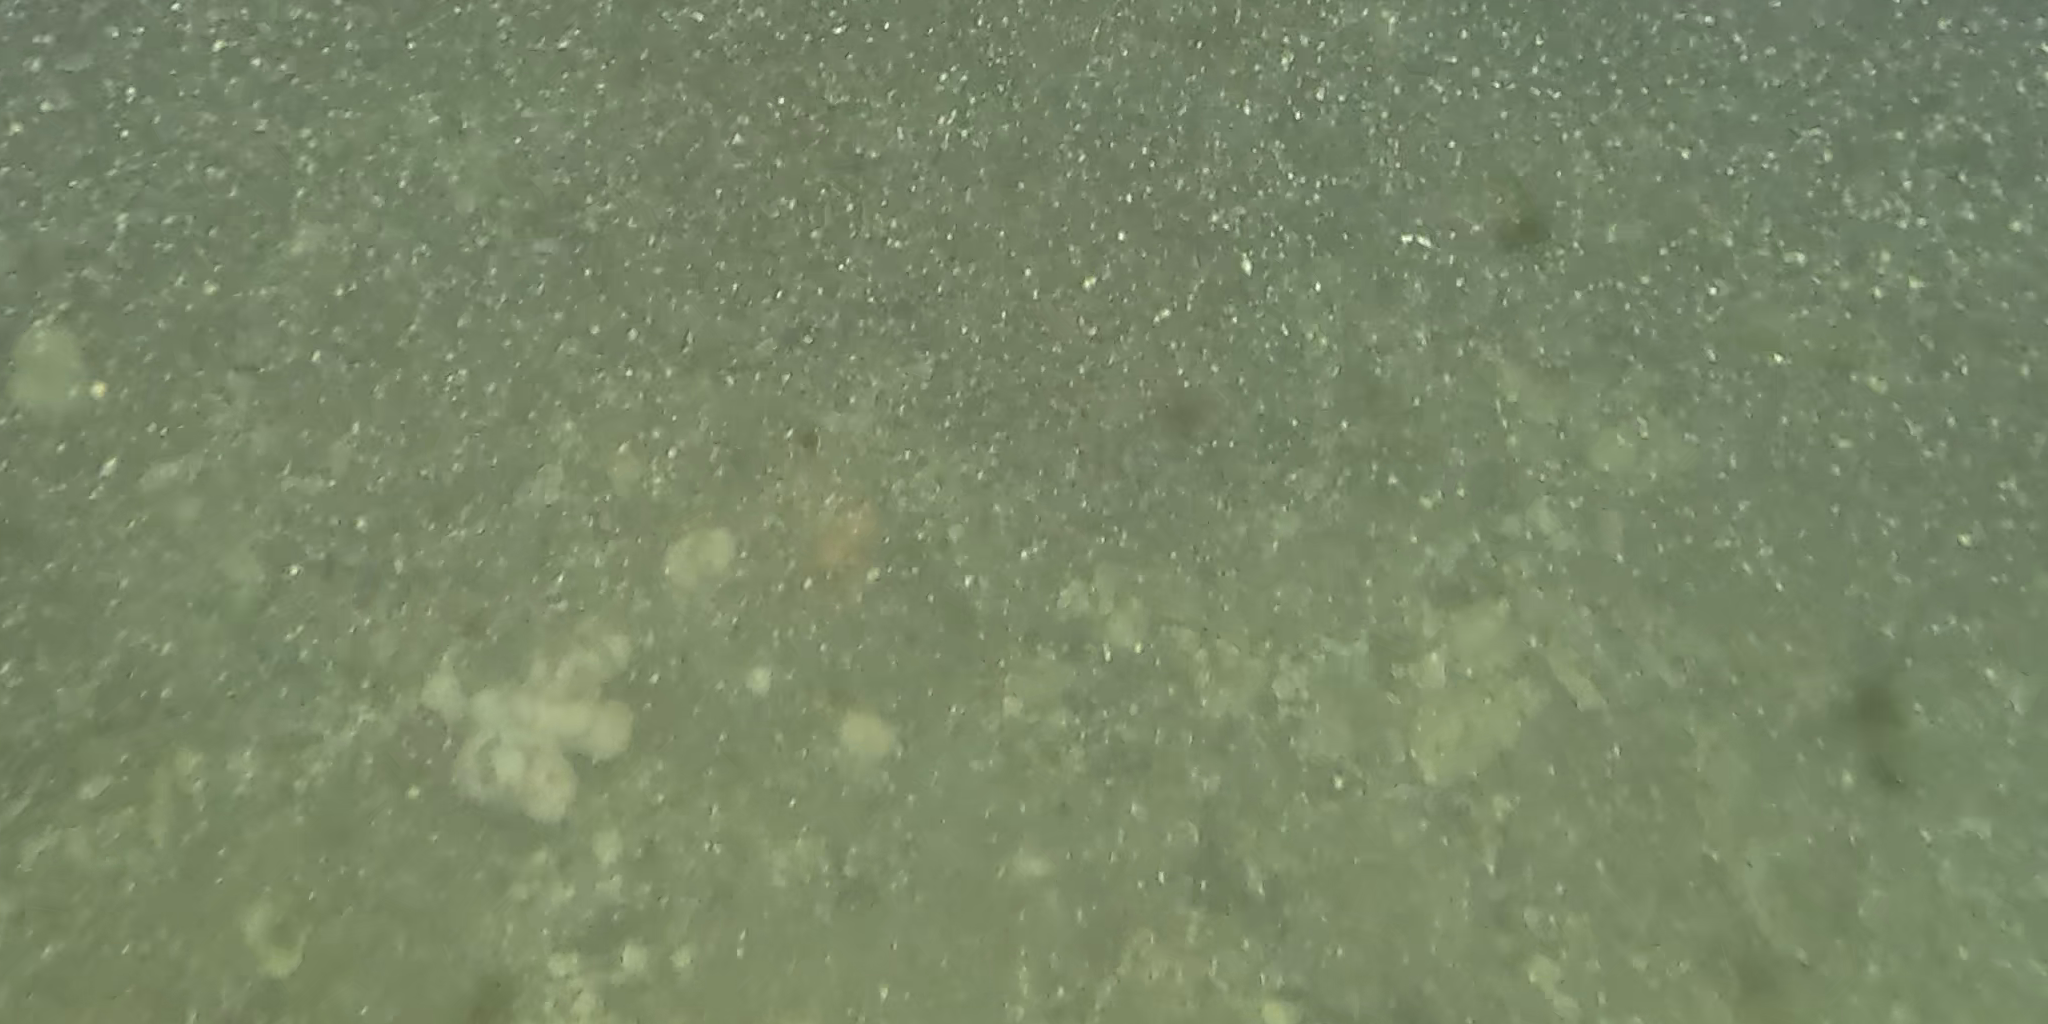
Seabed habitat: stone